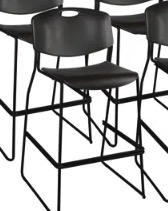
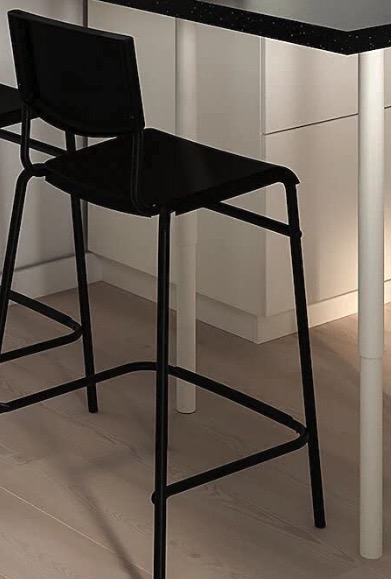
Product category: stool
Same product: no